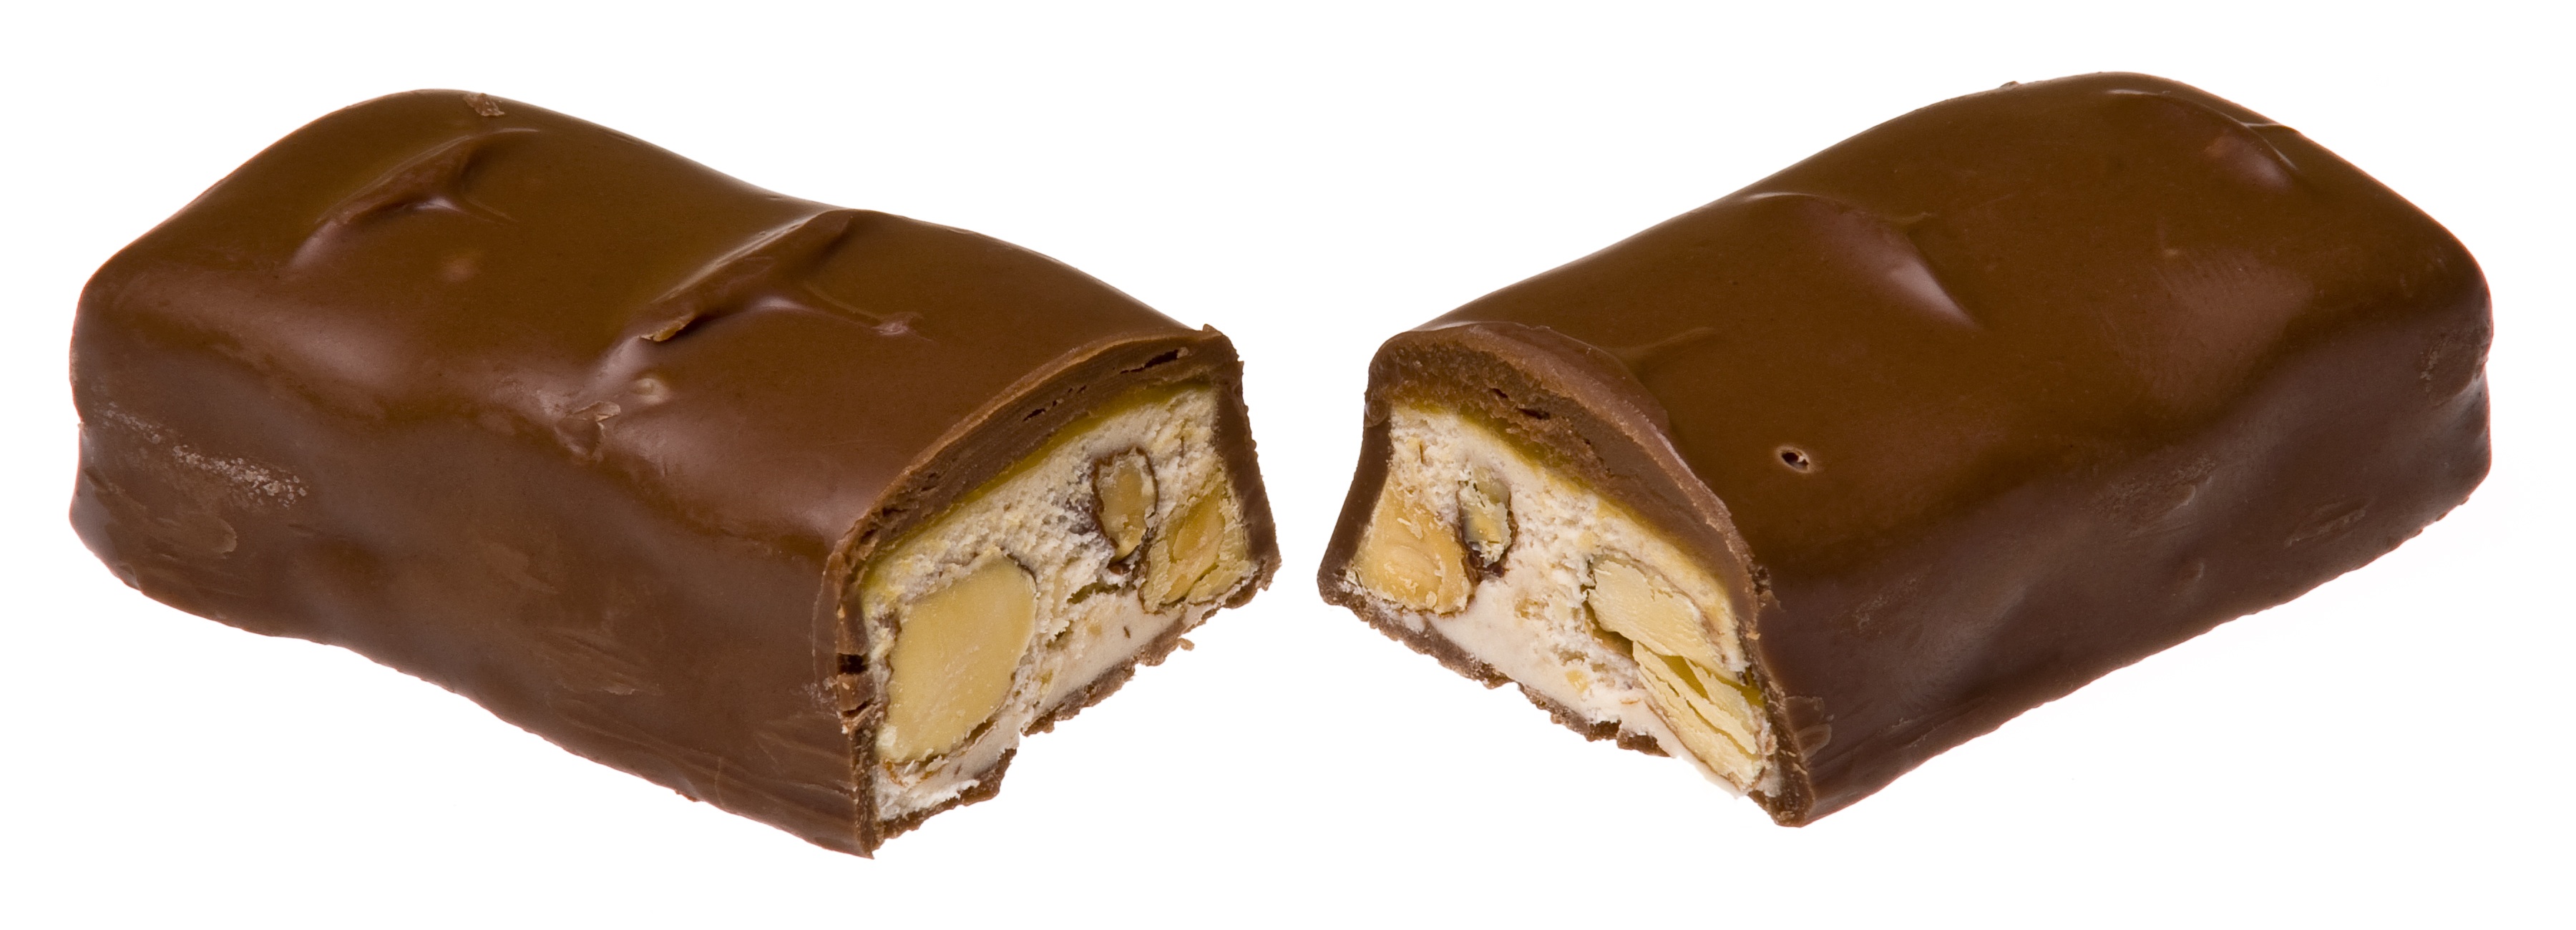
sweet, bar, food, chocolate, dessert, delicious, fudge, sugar, candy, mars, diet, split, confectionery, praline, unhealthy, bonbon, chocolate truffle